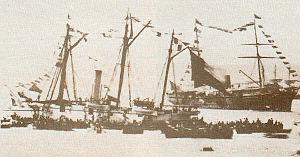
La guerre hispano-sud-américaine, parfois également « guerre du guano », oppose l’Espagne aux républiques du Chili, du Pérou et, dans une moindre, mesure à la Bolivie et à l’Équateur. Le conflit commence en 1864 par l’occupation par l’Espagne des îles Chincha et prend fin avec le traité de paix signé à Lima, le 12 juin 1883. Cette guerre est connue comme la guerre contre l’Espagne au Chili et au Pérou, et en Espagne comme la guerre du Pacifique ou plutôt première guerre du Pacifique, le terme « guerre du Pacifique » se référant également au conflit qui opposa le Chili au Pérou et à la Bolivie entre 1879 et 1883.
Le combat naval de Papudo s’est déroulé le 26 novembre 1865 lors de la guerre hispano-sud-américaine. Il a opposé un navire chilien et un navire espagnol au large du Chili près de la ville de Papudo.